Trinity United Methodist Church (Des Moines, Iowa)

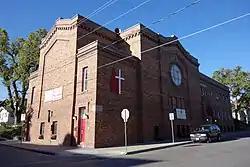

Trinity United Methodist Church is located in Des Moines, Iowa, United States. It was listed on the National Register of Historic Places in 1998 as Trinity Methodist Episcopal Church, which was its previous name.